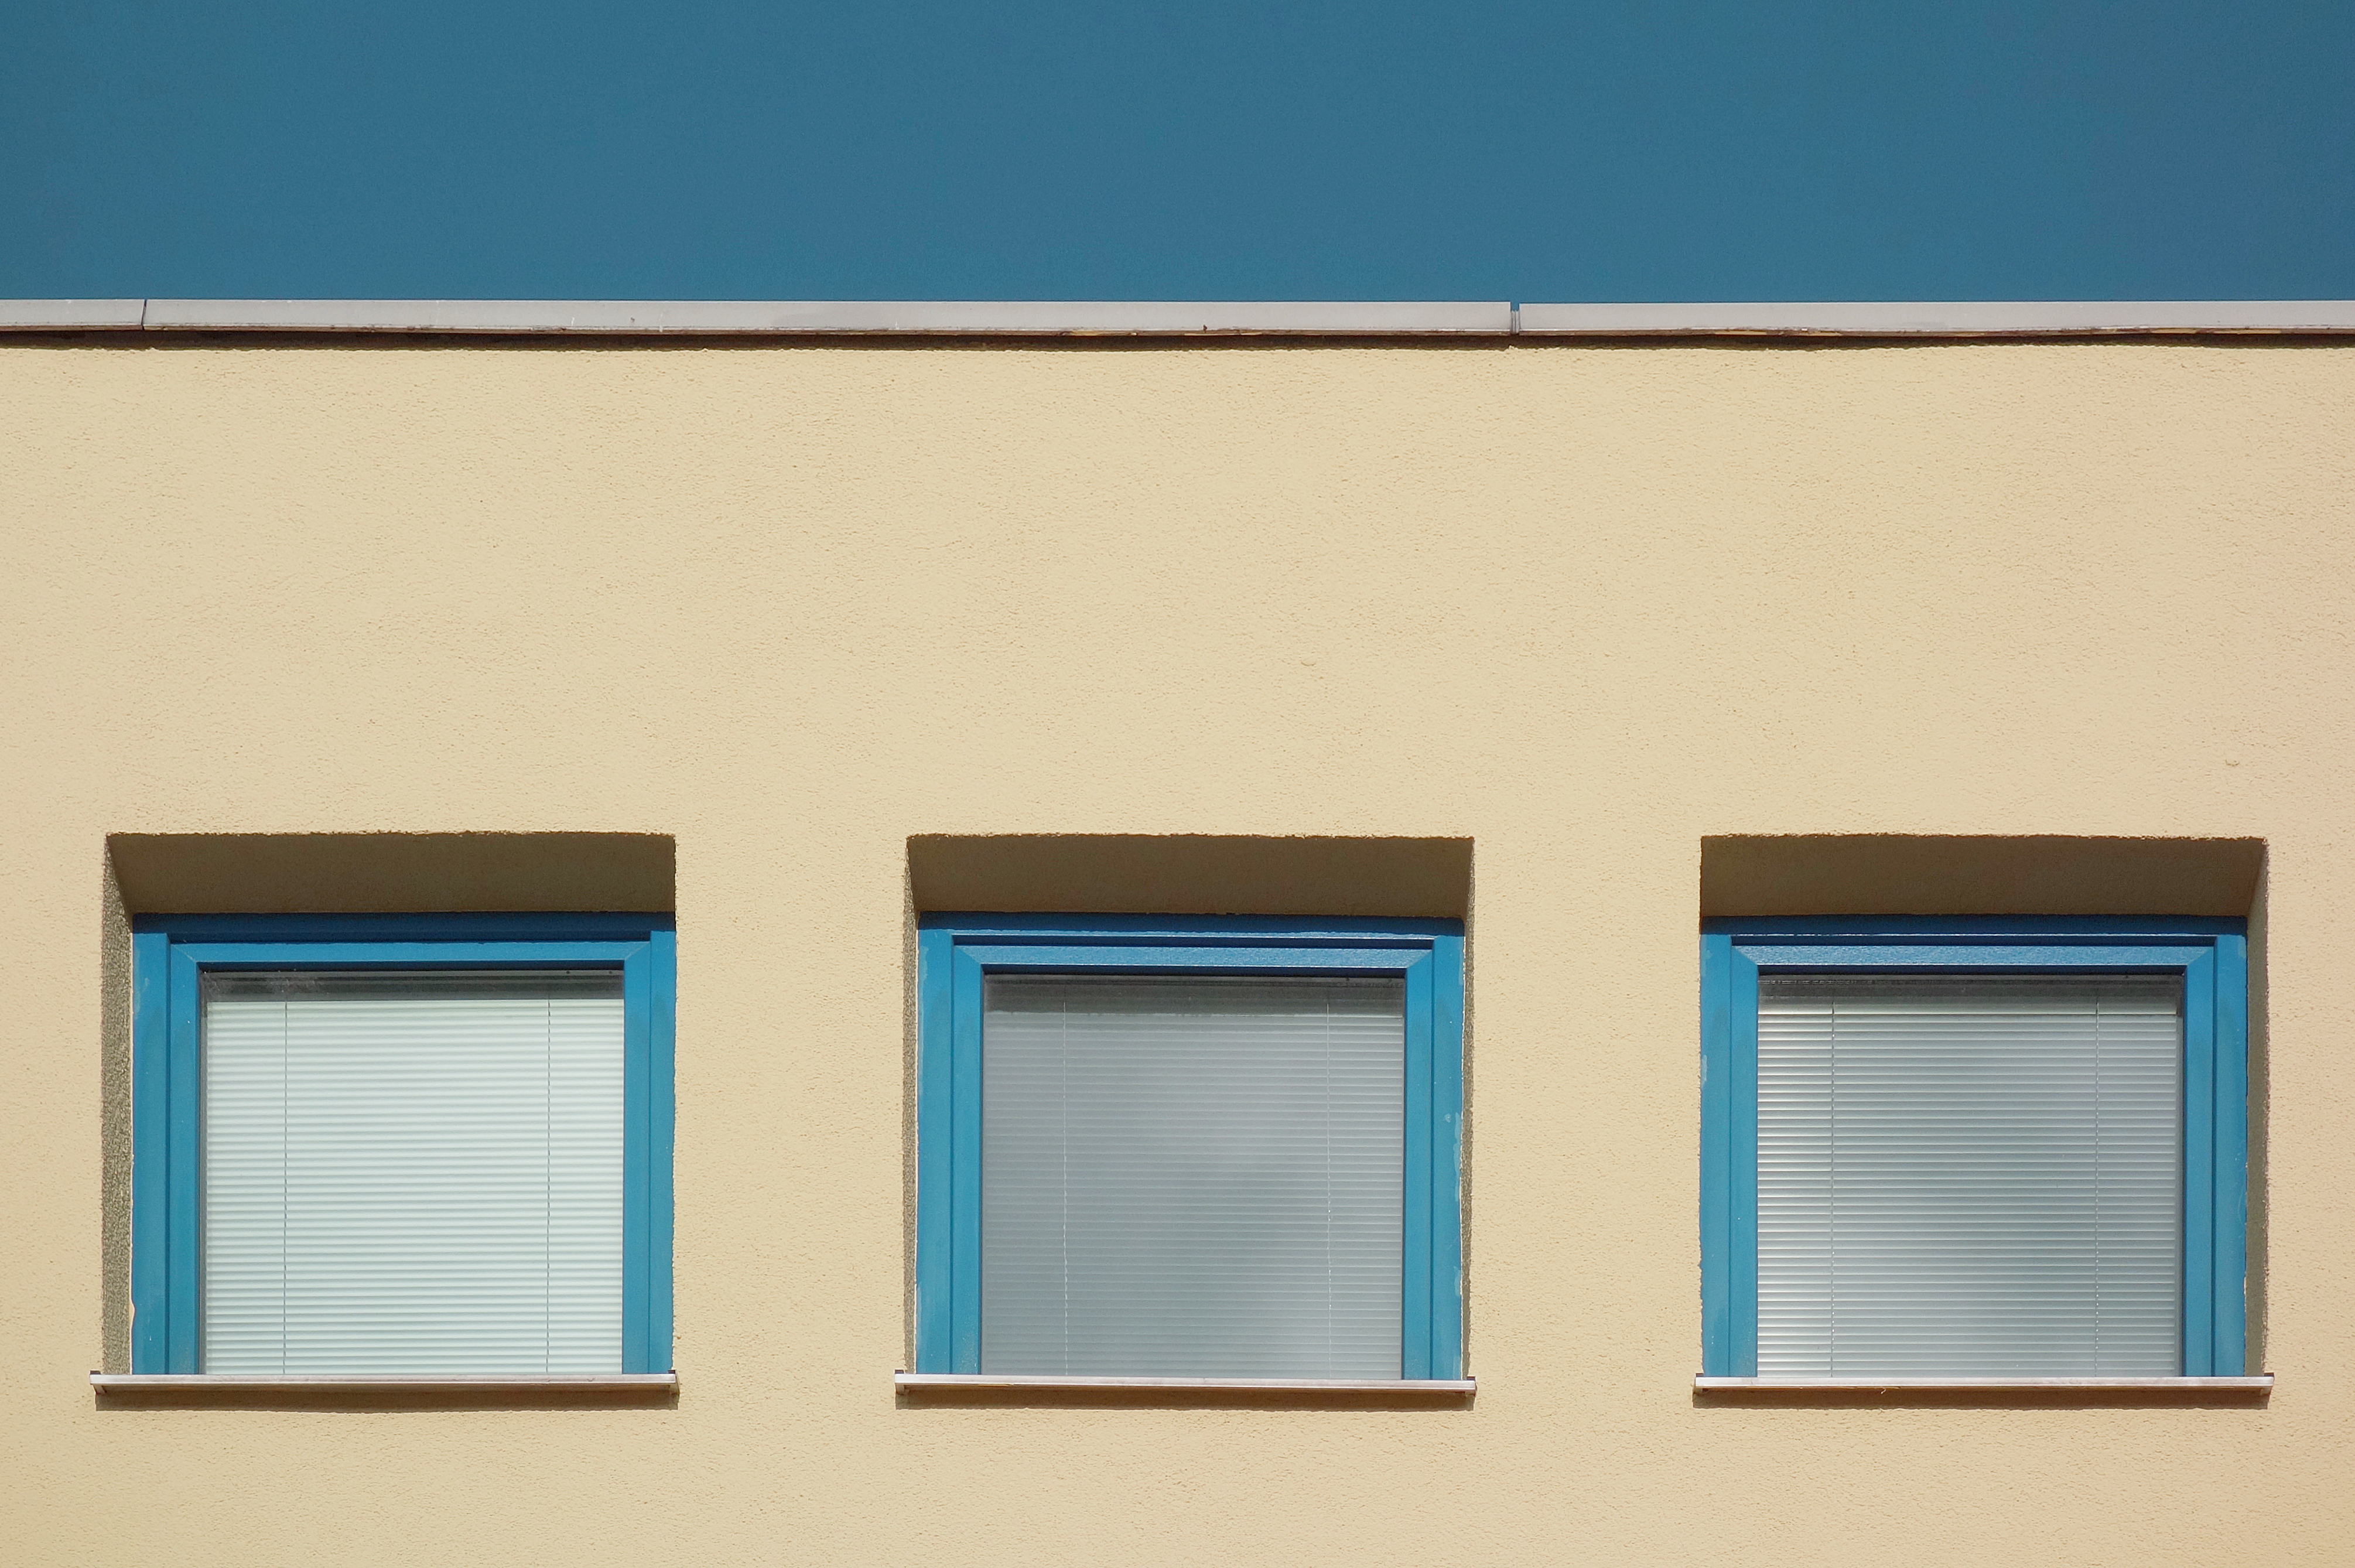
architecture, wood, house, window, wall, color, facade, blue, door, interior design, picture frame, window covering, sash window